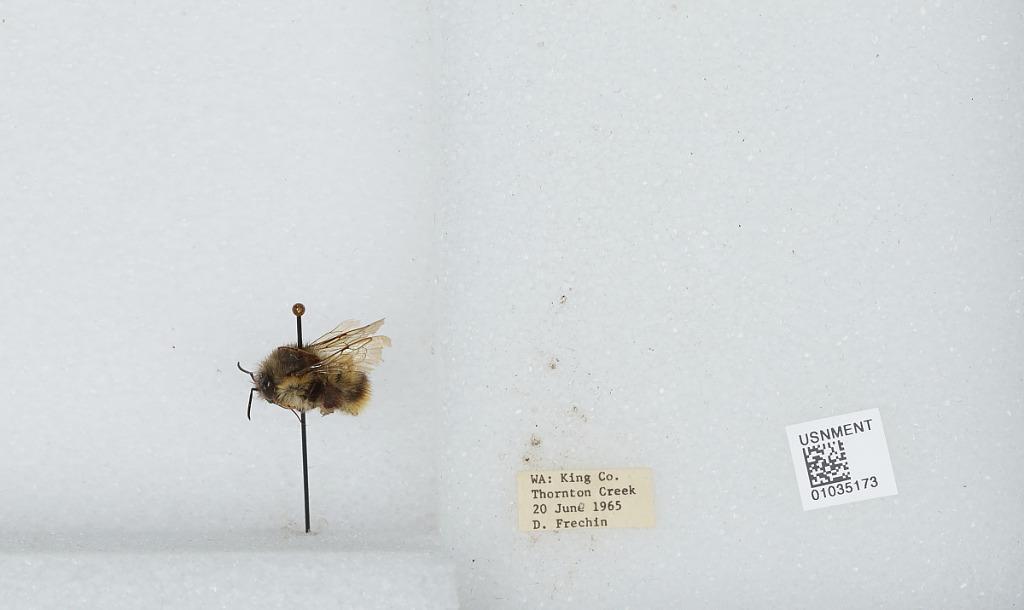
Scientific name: Bombus (Pyrobombus) mixtus Cresson
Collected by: D. Frechin
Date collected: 1965-6-20
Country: United States
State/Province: Washington
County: King
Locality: Thornton Creek
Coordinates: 47.7031, -122.309